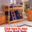
Label: bed